Chelsea F.C. Women

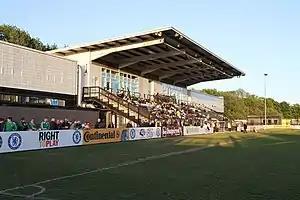
Imperial Fields, Chelsea's home ground during the inaugural 2011 WSL season

In the early 1970s, an unofficial Chelsea Ladies F.C. was formed soon after The Football Association had lifted its 50-year ban on women's football. Under the management of John Martin, they beat Millwall Lionesses to win the 1974 London Women's Football Challenge Cup in a season when they did a league and cup double. They repeated the feat the following season. Although more of a supporters team rather than an official representative of Chelsea F.C., the club's president at the time was John Hollins, who was a long-time Chelsea player.